Poverty in the United States

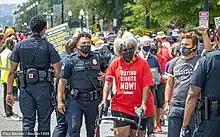
Rally Poor Peoples Campaign Washington DC

As of 2010, the US Census declared that 15.1% of the general population of the United States lived in poverty: